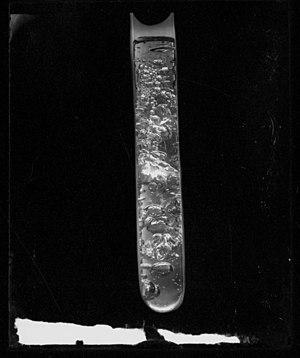
Culture des bactéries responsable de gangrène gazeuse dans une éprouvette de gélatine. (Photo
La gangrène gazeuse, appelée aussi emphysème putride ou myonécrose, est une infection microbienne à Clostridium perfringens de type A. Cette bactérie produit du gaz au sein du tissu infecté et il en résulte une sensation de crépitement, parfois perceptible lorsqu’on palpe les zones concernées.